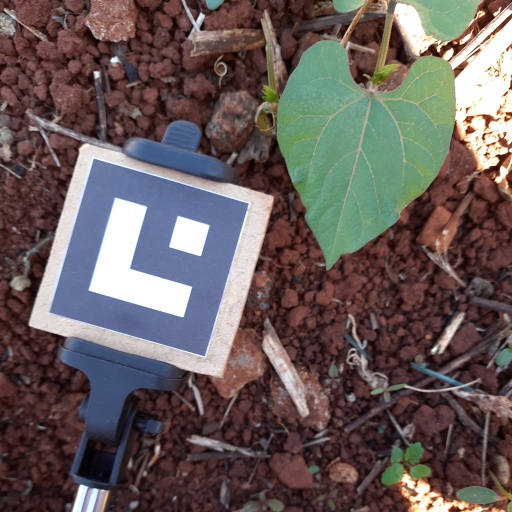
Observations: wavy surface, no eating holes, under shade